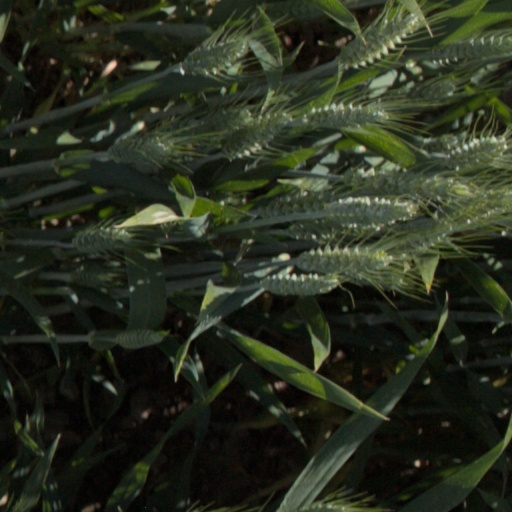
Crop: wheat